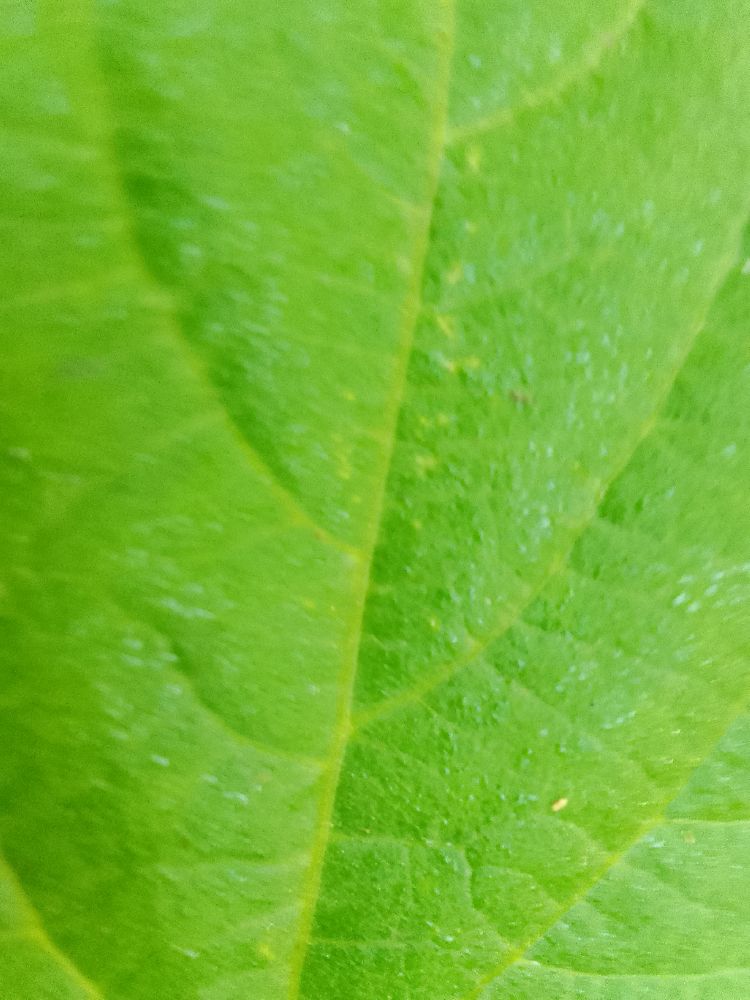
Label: healthy